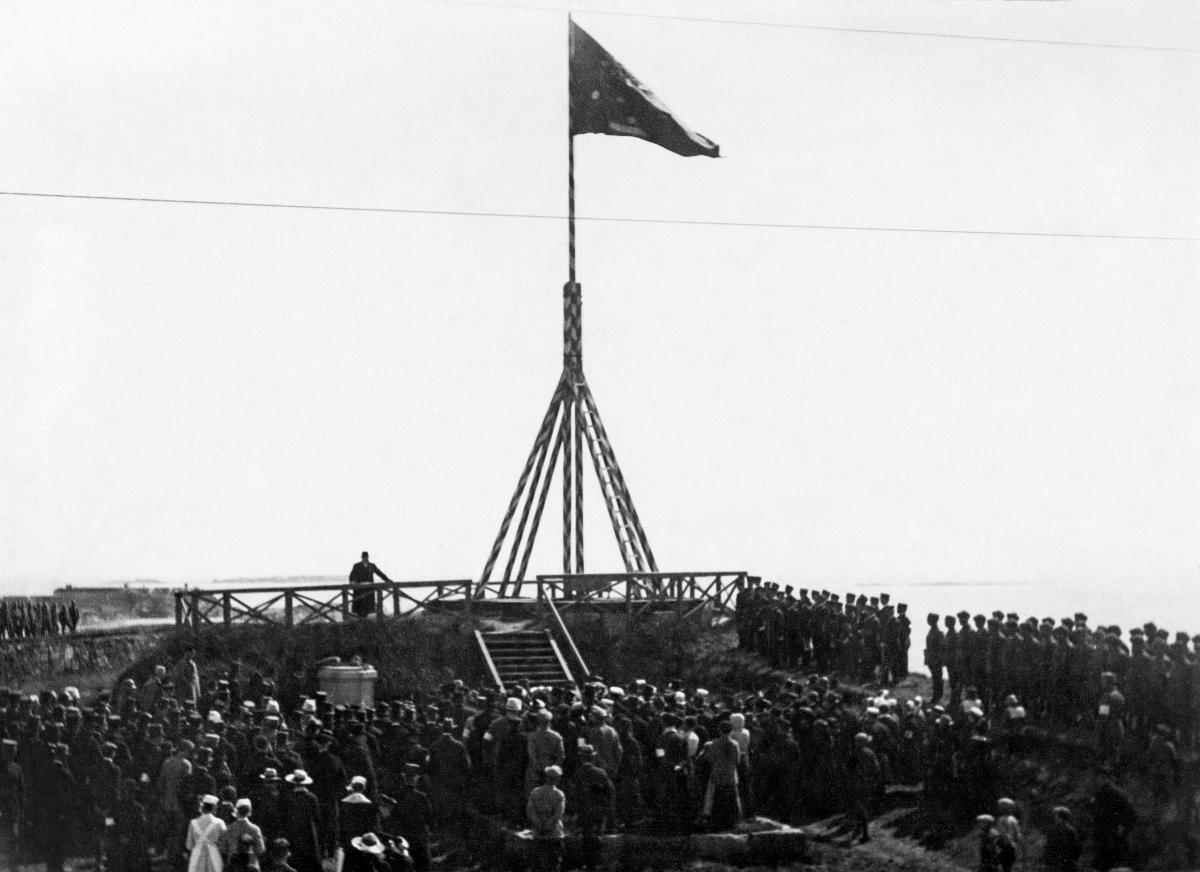
Suomen leijonalipun nostaminen Suomenlinnaan
Raising of the Finnish lion flag in Suomenlinna
sisällön kuvaus: Suomen leijonalipun nostaminen tankoon Suomenlinnassa, Helsingissä 12.5.1918. Suuri leijonalippu nostetaan Tykistösaaren korkeimman vallin lipputankoon tasan kello 13.00. sisällön kuvaus: Raising of the Finnish lion flag in Suomenlinna, Helsinki 12.5.1918. The large Finnish lion flag is raised to the flagpole, situated on the highest embankment of Tykistösaari, exactly at 1 a.m.
Kuvaaja: Rosenberg, Harald, kuvaaja
Vuosi: 1918
Paikka: Suomi, Uusimaa, Helsinki, Suomenlinna Helsinki; Suomi; Suomi, Uusimaa, Helsinki
Aiheet: Suomen sisällissota; puolustusvoimat; politiikka; liput; yleisö; Finnish Civil War; defensive forces; politics; flags; audience; Finnish civil war; Finnish lion flag; flag; finska inbördeskriget; försvarsmakten; politik; flaggor; publik